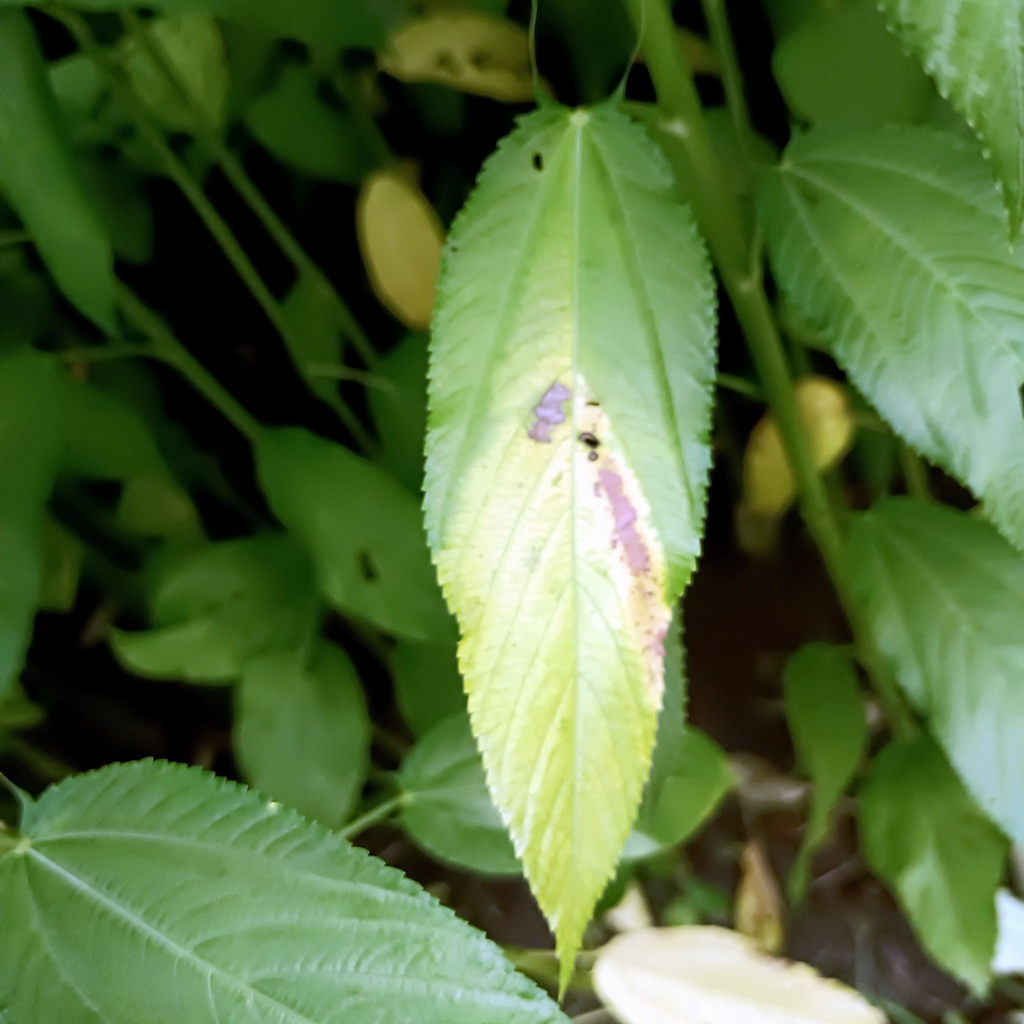
Label: Mosaic